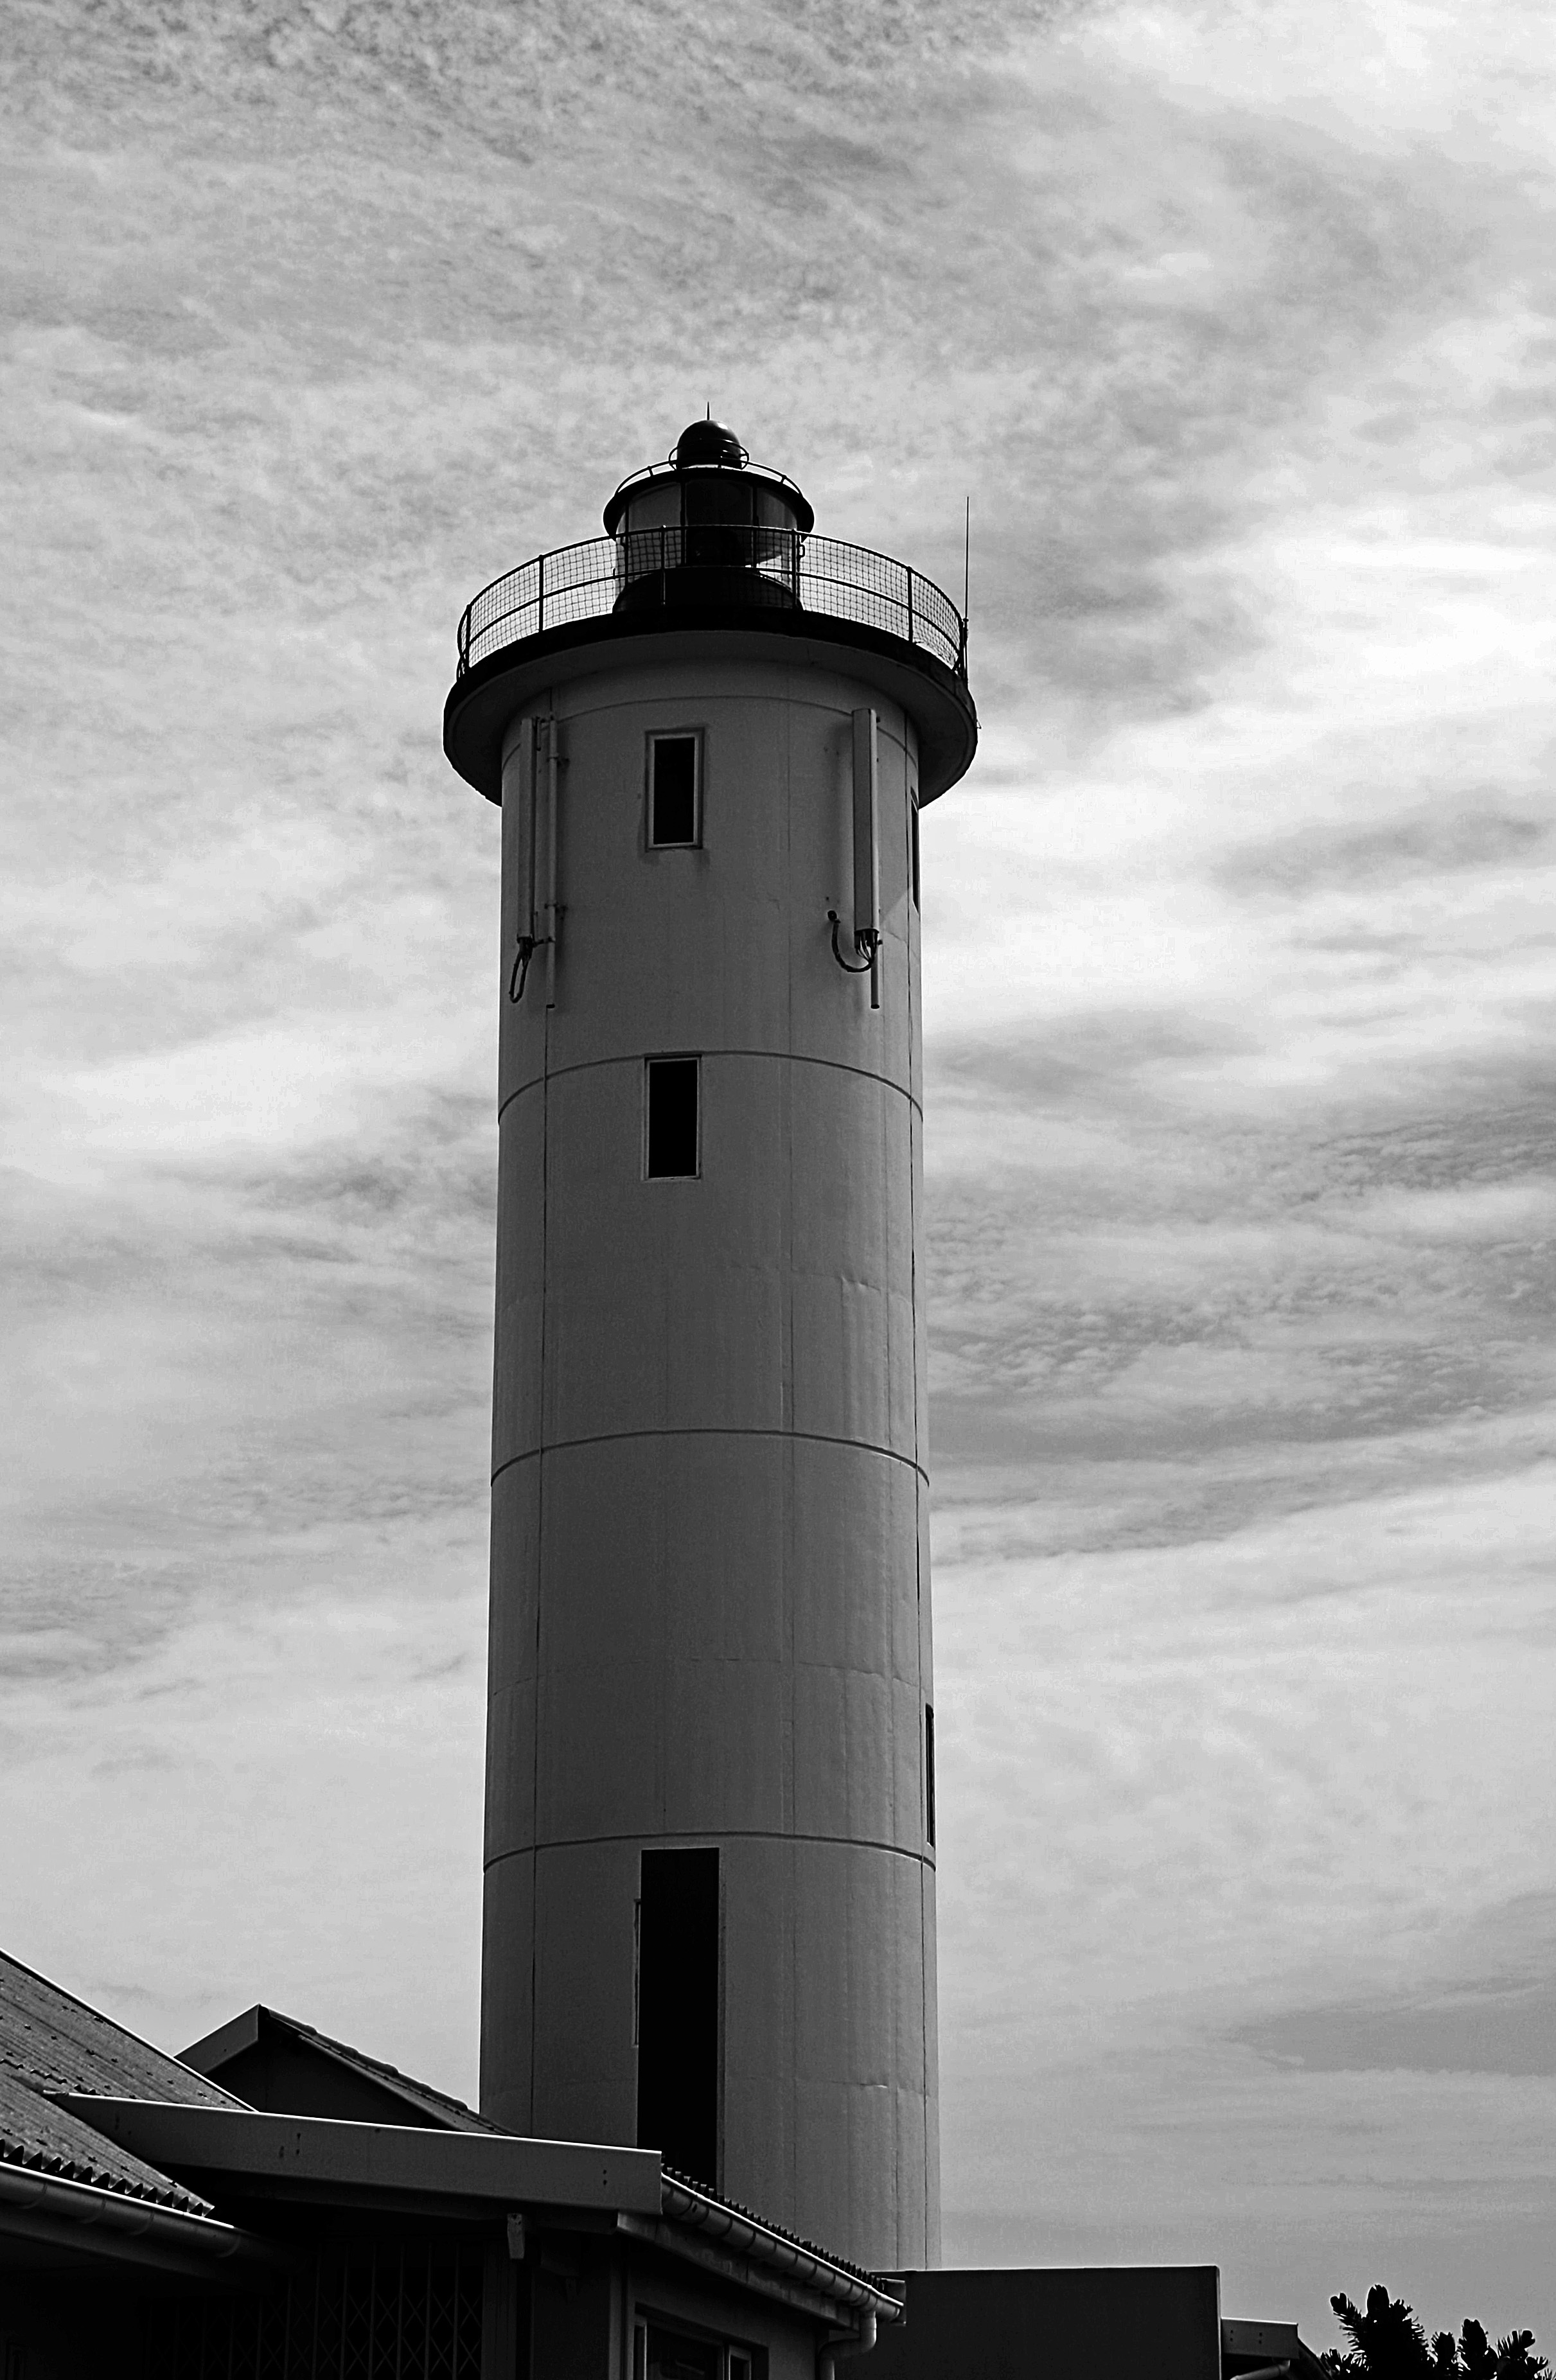
sea, coast, light, black and white, lighthouse, sky, tower, landmark, beacon, black, monochrome, clouds, nautical, tall, warning, control tower, monochrome photography